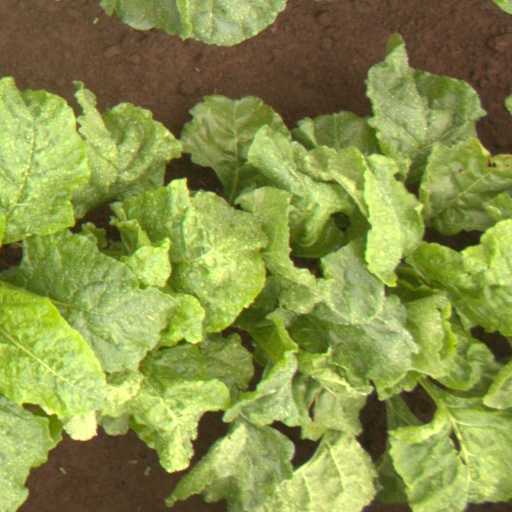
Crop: sugar beet